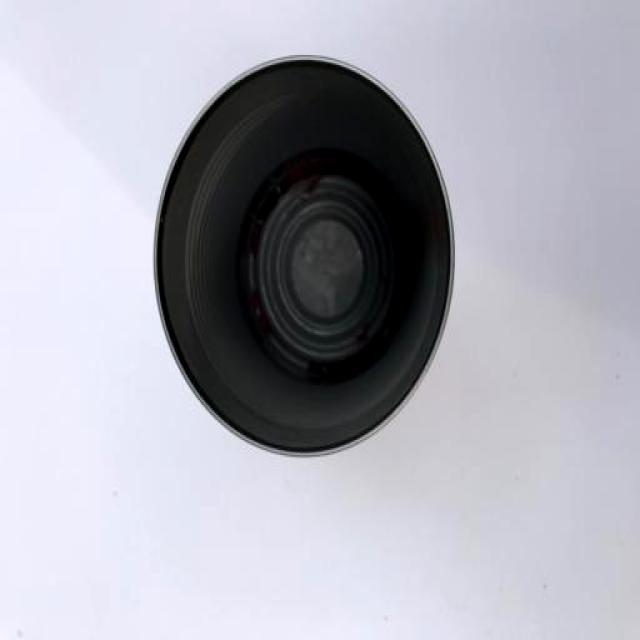
Label: Metal